Scandal at the Fledermaus

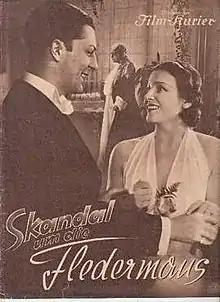

Scandal at the Fledermaus (German: Skandal um die Fledermaus) is a 1936 German comedy film directed by Herbert Selpin and starring Viktor de Kowa, Maria Andergast and Adele Sandrock. It was shot at the Terra Studios in Berlin. The film's sets were designed by the art director Erich Czerwonski. It was partly shot on location in London. It is also known by the alternative title Scandal Over Mary.